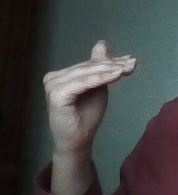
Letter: khaa